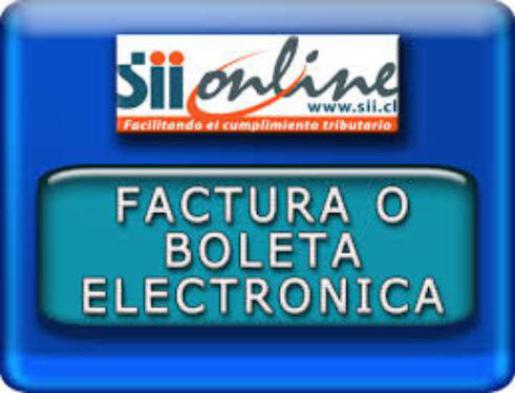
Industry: Electronic